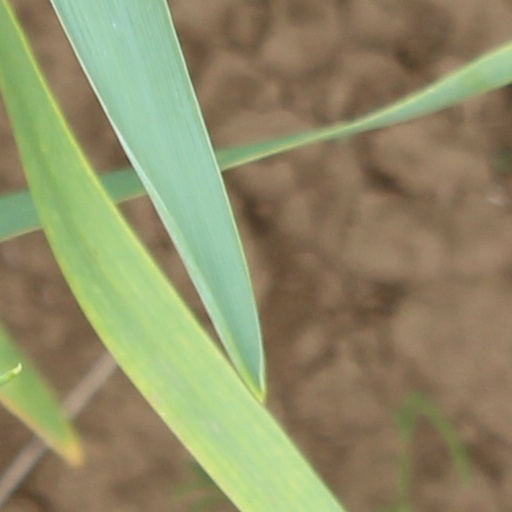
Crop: wheat